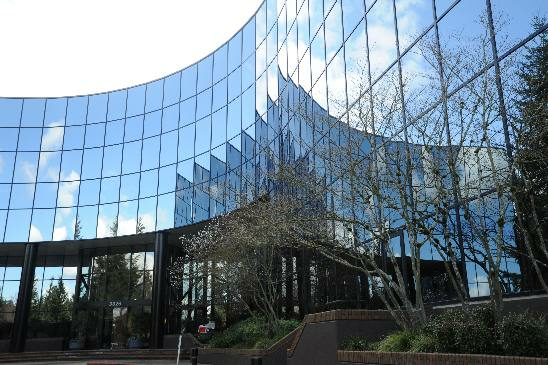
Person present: No